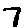
Label: 7